Canadian English

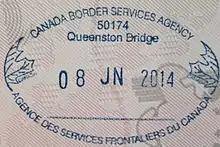
Canadian passport stamp from Queenston Bridge, showing the date 8 June 2014

Date and time notation in Canadian English is a mixture of British and American practices. The date can be written in the form of either "" or "1 July 2017"; the latter is common in more formal writing and bilingual contexts. The Government of Canada only recommends writing all-numeric dates in the form of YYYY-MM-DD (e.g. 2017-07-01), following ISO 8601. Nonetheless, the traditional DD/MM/YY and MM/DD/YY systems remain in everyday use, which can be interpreted in multiple ways: 01/07/17 can mean either 1 July 2017 or 7 January 2017. Private members' bills have repeatedly attempted to clarify the situation. In business communication and filing systems the YYMMDD is used to assist in automatic ordering of electronic files.